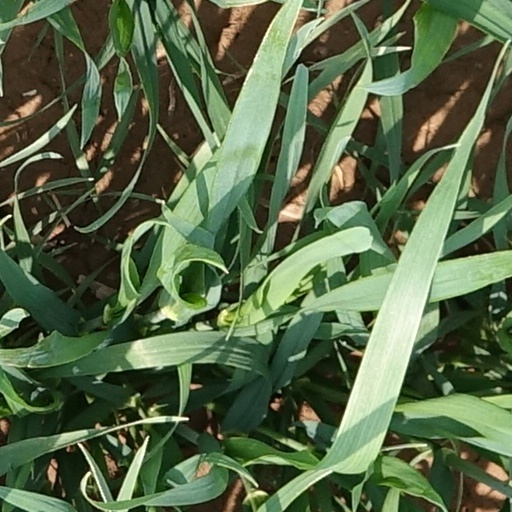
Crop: wheat